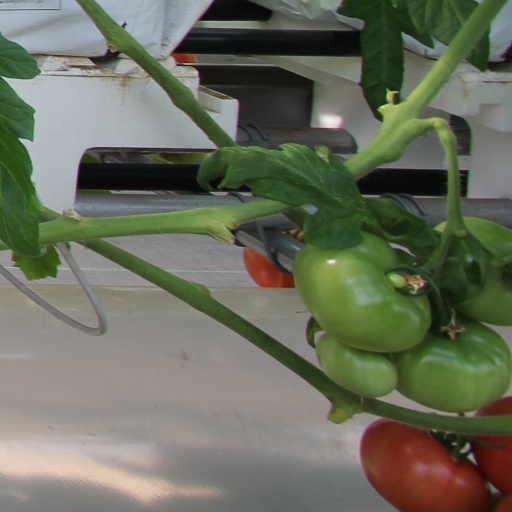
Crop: tomato